Eastern Orthodoxy in Norway

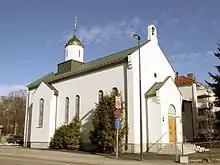
St. Nikolai Eastern Orthodox Church in Oslo

The first modern Orthodox congregation, St. Nikolai Orthodox Church, was formerly under the jurisdiction of the Patriarchal Exarchate for Orthodox Parishes of Russian Tradition in Western Europe but is now part of the Serbian Orthodox Church. While it adheres to the Russian or Slavic tradition, the Norwegian language is always used along with Slavonic and at times used exclusively. This reflects the missionary tradition of the Orthodox Church, as in for example the work of Sts. Cyril and Methodius, renowned for helping to create a local alphabet (Cyrillic) in order to translate both the Holy Bible as well as the various liturgical books of the Eastern Orthodox Church. as well St. George's chapel at Neiden. In addition there is a small skete dedicated to St. Tryphon of Pechenga, home to two monks.